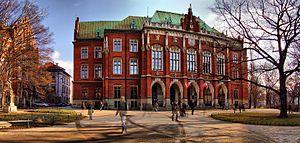
Le Collegium Novum est un bâtiment du XIXᵉ siècle, de l'université Jagellonne de Cracovie en Pologne.
L’université Jagellon de Cracovie fondée en 1364 par le roi de Pologne Kazimierz III le Grand sous le nom d'Académie de Cracovie est la plus ancienne université d'Europe centrale après l'Université Charles de Prague. Son nom actuel de Jagellon est celui de la dynastie royale qui régna sur la République des Deux Nations et dont le premier roi Władysław II Jagellon, refonda l'université d'une manière durable en 1400.